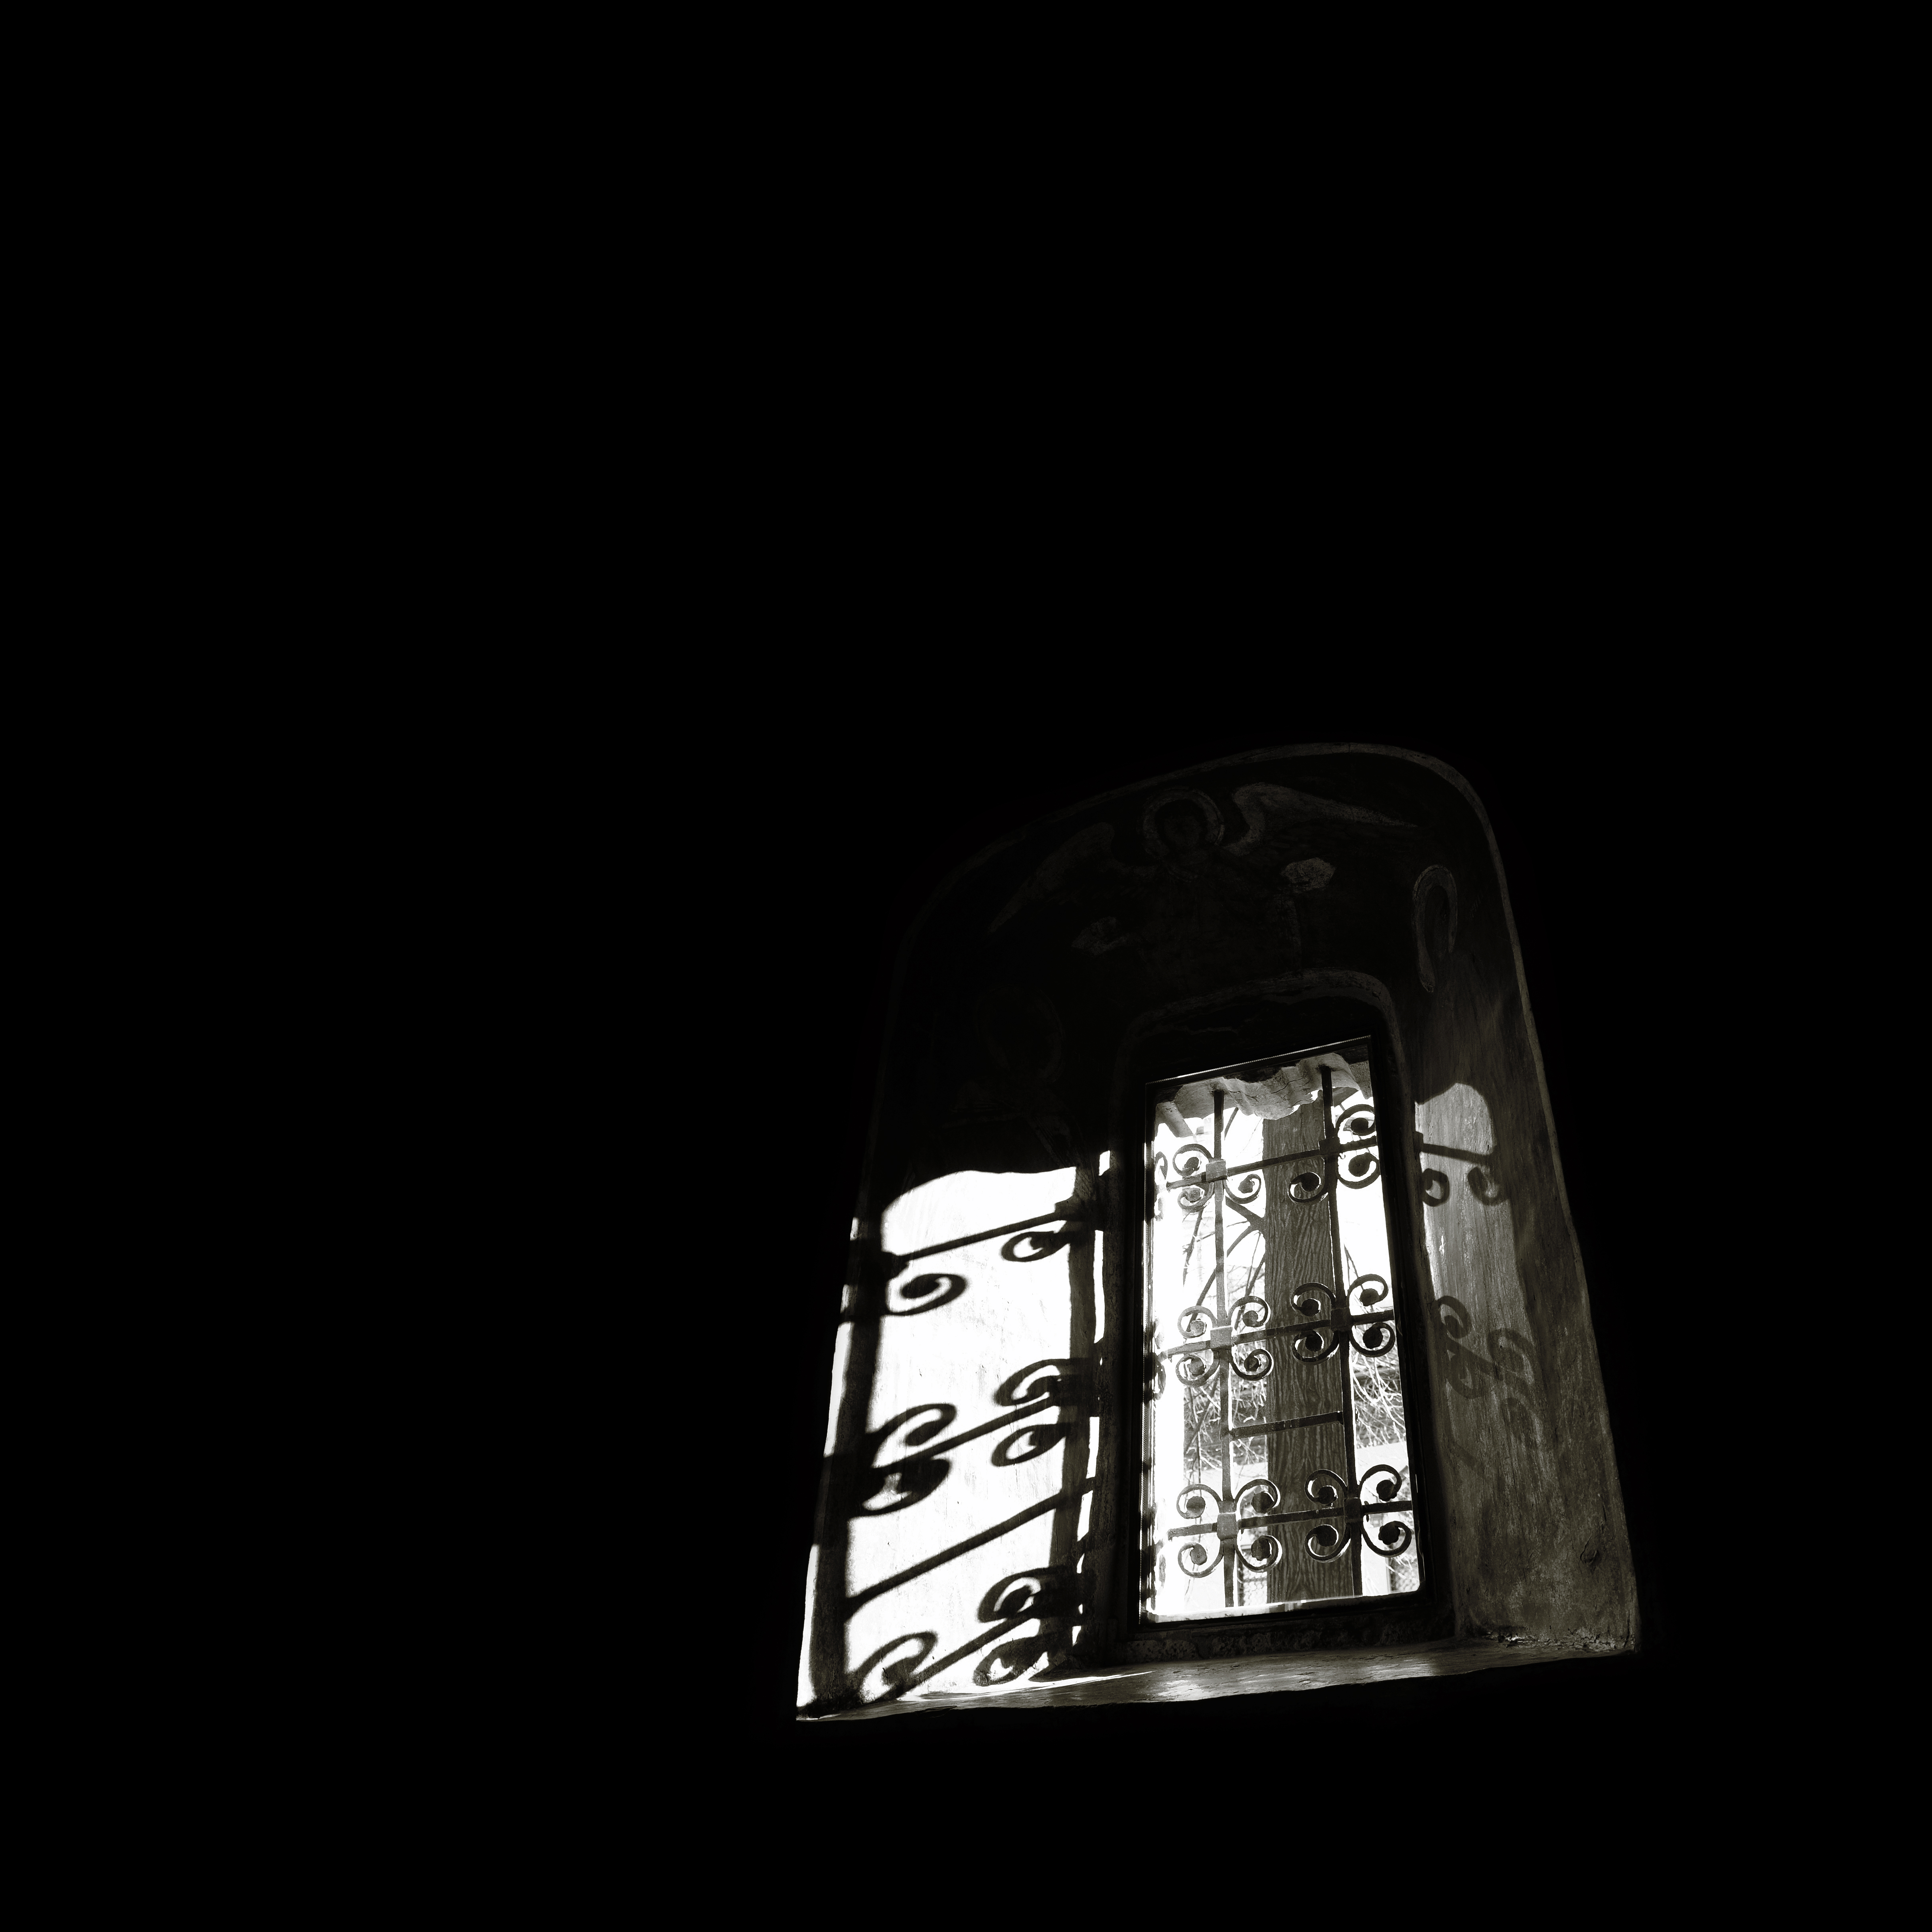
light, black and white, architecture, white, photography, interior, window, glass, building, photo, europe, religion, darkness, church, black, monochrome, christian, lighting, font, photos, religious, shadows, de, monastery, churches, fotografie, christianity, romana, orthodox, eastern, shape, romania, bucharest, convent, bor, biserica, arhitectura, orthodoxy, lumina, romanian, ortodoxa, ortodox, fereastra, manastirea, manastire, ortodoxia, ortodoxie, ecclesiastical, bisericeasc, cladire, edificiu, bucuresti, centrulvechi, lipscani, stavro, stavropoleos, brancovenesc, 1724, umbre, cre tinism, cre tin, monochrome photography